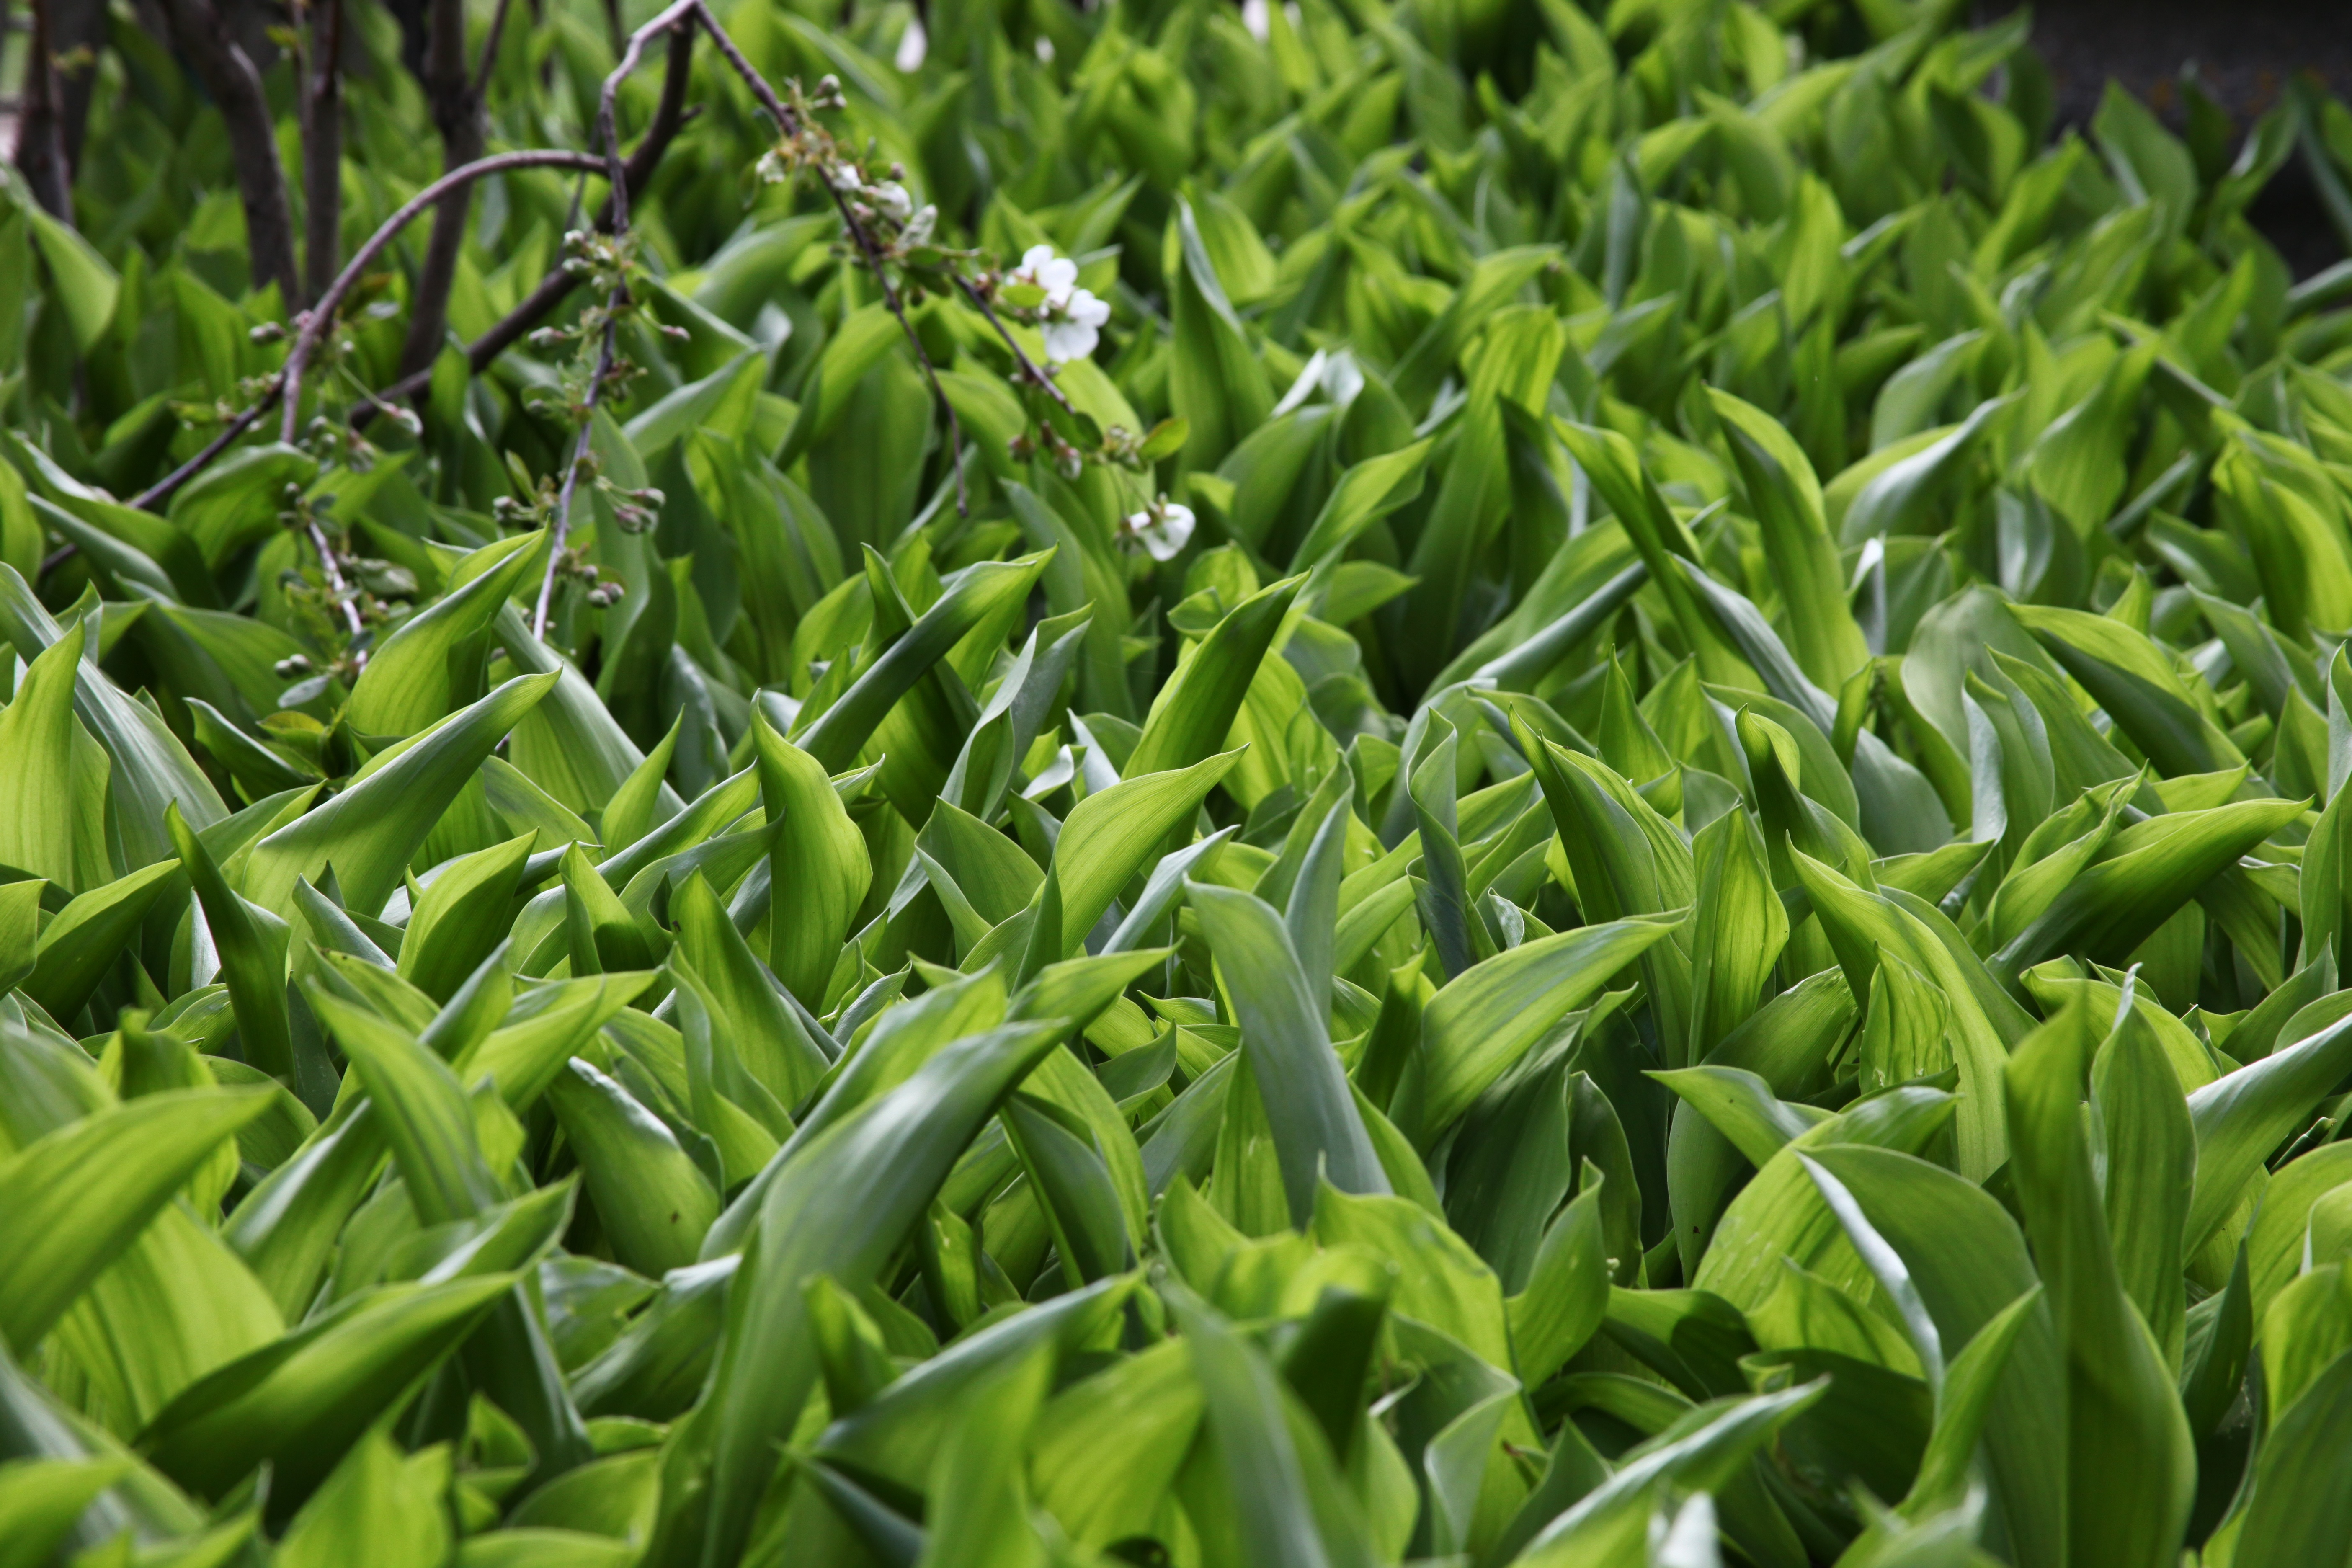
grass, plant, lawn, leaf, flower, food, spring, green, produce, closeup, flora, green grass, flowering plant, lilies of the valley, grass family, land plant